Long-billed plover

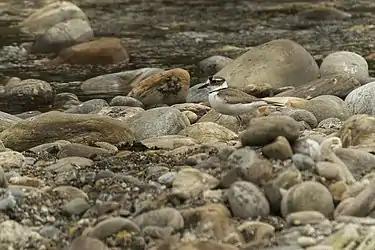
A long-billed plover with its adult plumage

The long-billed plover is a medium-sized wading bird about , and weighing around . The different body parts of males and females are similar in size. On average, the wing length is , its tail length , and the bill is about long. Both males and females have a grayish brown back and a white belly and throat. The forehead is white with a black band that runs from one eye to the other. The white patch of the forehead extends to the base of the bill. There is a black breast band below the throat. The eyes have a yellow ring around them, and a white stripe above. Even though the male and female have a similar appearance, their breeding plumage (summer plumage) has a few differences that can help distinguish between the two sexes. The black band on the forehead and on the breast of the male is wider and more distinct than that of the female. The feathers around the eyes of an adult breeding male are much darker than those of a female. Furthermore, the male's white eyestripe extends more distinctly behind the eye compared to that of the female. Juveniles look quite similar to adult individuals, however they lack the dark forehead band of adult birds. The breast band of juveniles is narrower and less distinct than that of adult males.